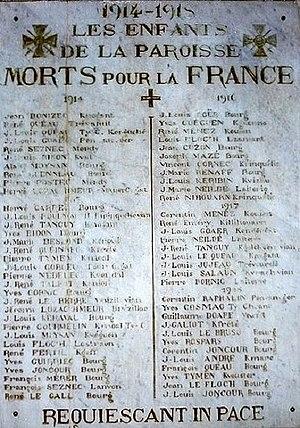
Panneau commémoratif des morts pour la France pendant la Première Guerre mondiale situé dans l'église paroissiale Saint-Fiacre de Guengat.
Guengat [gwɛngat] est une commune du département du Finistère, dans la région Bretagne, en France.